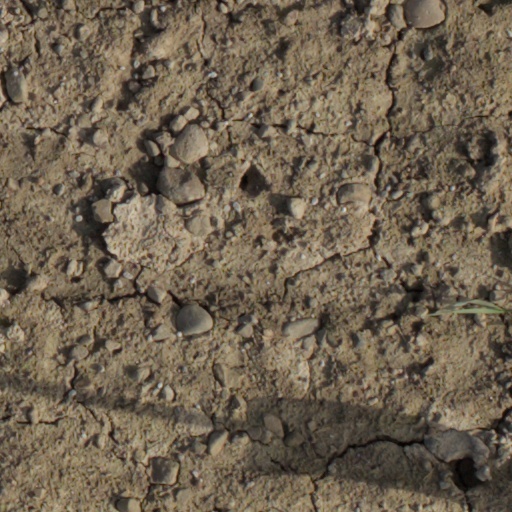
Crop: wheat